Mary Higgs

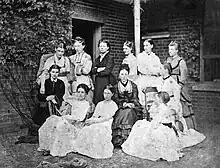
Mary Kingsland, left of middle row, with fellow Girton College students

Higgs was chosen to be one of the pupils at the College for Women in Hitchin in 1871. Two years later, the college moved to Cambridge to become Girton College. Higgs was a founding student of Girton and the first woman to sit the university's natural science tripos. She was not awarded a Cambridge degree due to her gender, but was employed as an assistant lecturer at Girton.